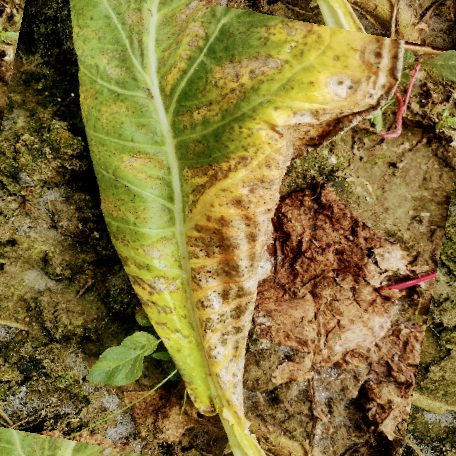
Label: Downy Mildew